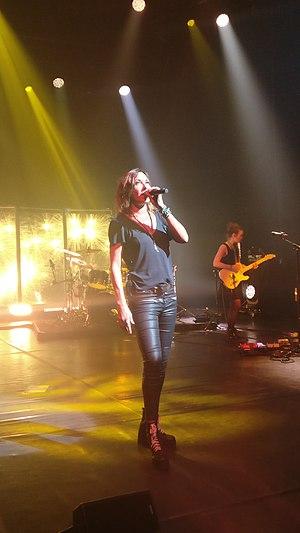
Zazie en concert à Strasbourg le 8 décembre 2019, dans le cadre de sa tournée L'Essenciel Tour.
Isabelle Marie Anne de Truchis de Varennes, dite Zazie, est une chanteuse et compositrice française, née le 18 avril 1964 à Boulogne-Billancourt, dans les Hauts-de-Seine.